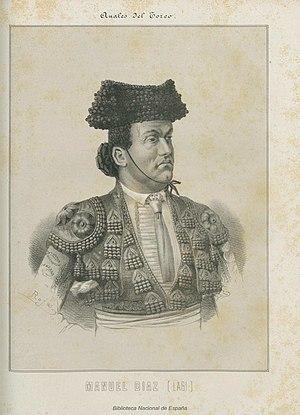
Manuel Díaz Cantoral, dit El Lavi, né le 11 mars 1812 à Cadix, mort le 9 décembre 1858 à Lima, est un matador espagnol.